Super Nintendo Entertainment System

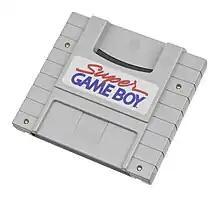
The Super Game Boy cartridge adapts Game Boy games to the SNES.

The ABS plastic used in the casing of some older Super NES and Super Famicom consoles is particularly susceptible to oxidation with exposure to air. This, along with the particularly light color of the original plastic, causes affected consoles to quickly become yellow; if the sections of the casing came from different batches of plastic, a "two-tone" effect results. This issue may be reversed with a method called Retrobrighting, where a mixture of chemicals is applied to the case and exposed to UV light.